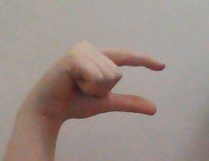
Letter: dal